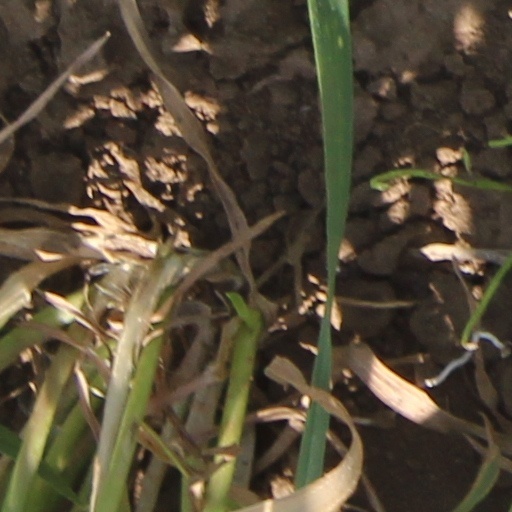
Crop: wheat